Answer in natural language. Which point is closer to the camera taking this photo, point A  or point B? Choose between the following options: A or B
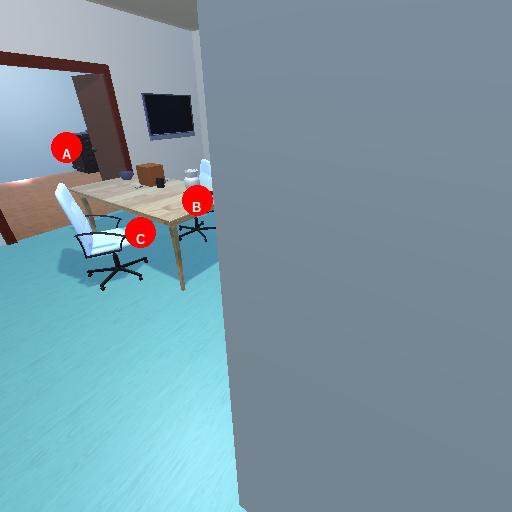
<answer>B</answer>